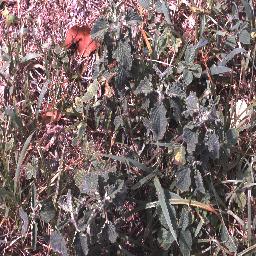
Label: negative